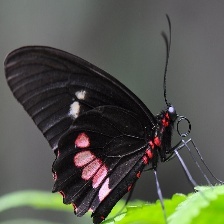
Species: GREEN CELLED CATTLEHEART